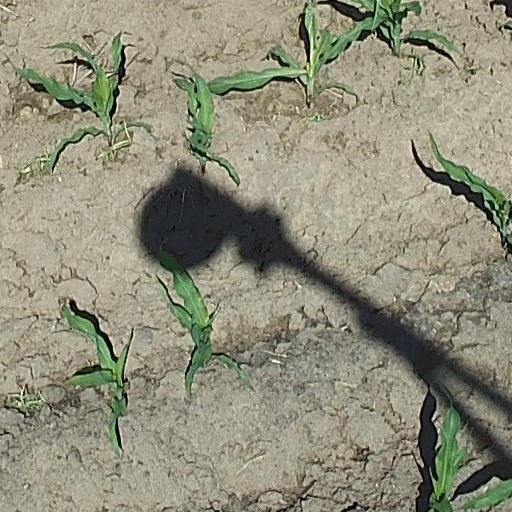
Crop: maize; corn